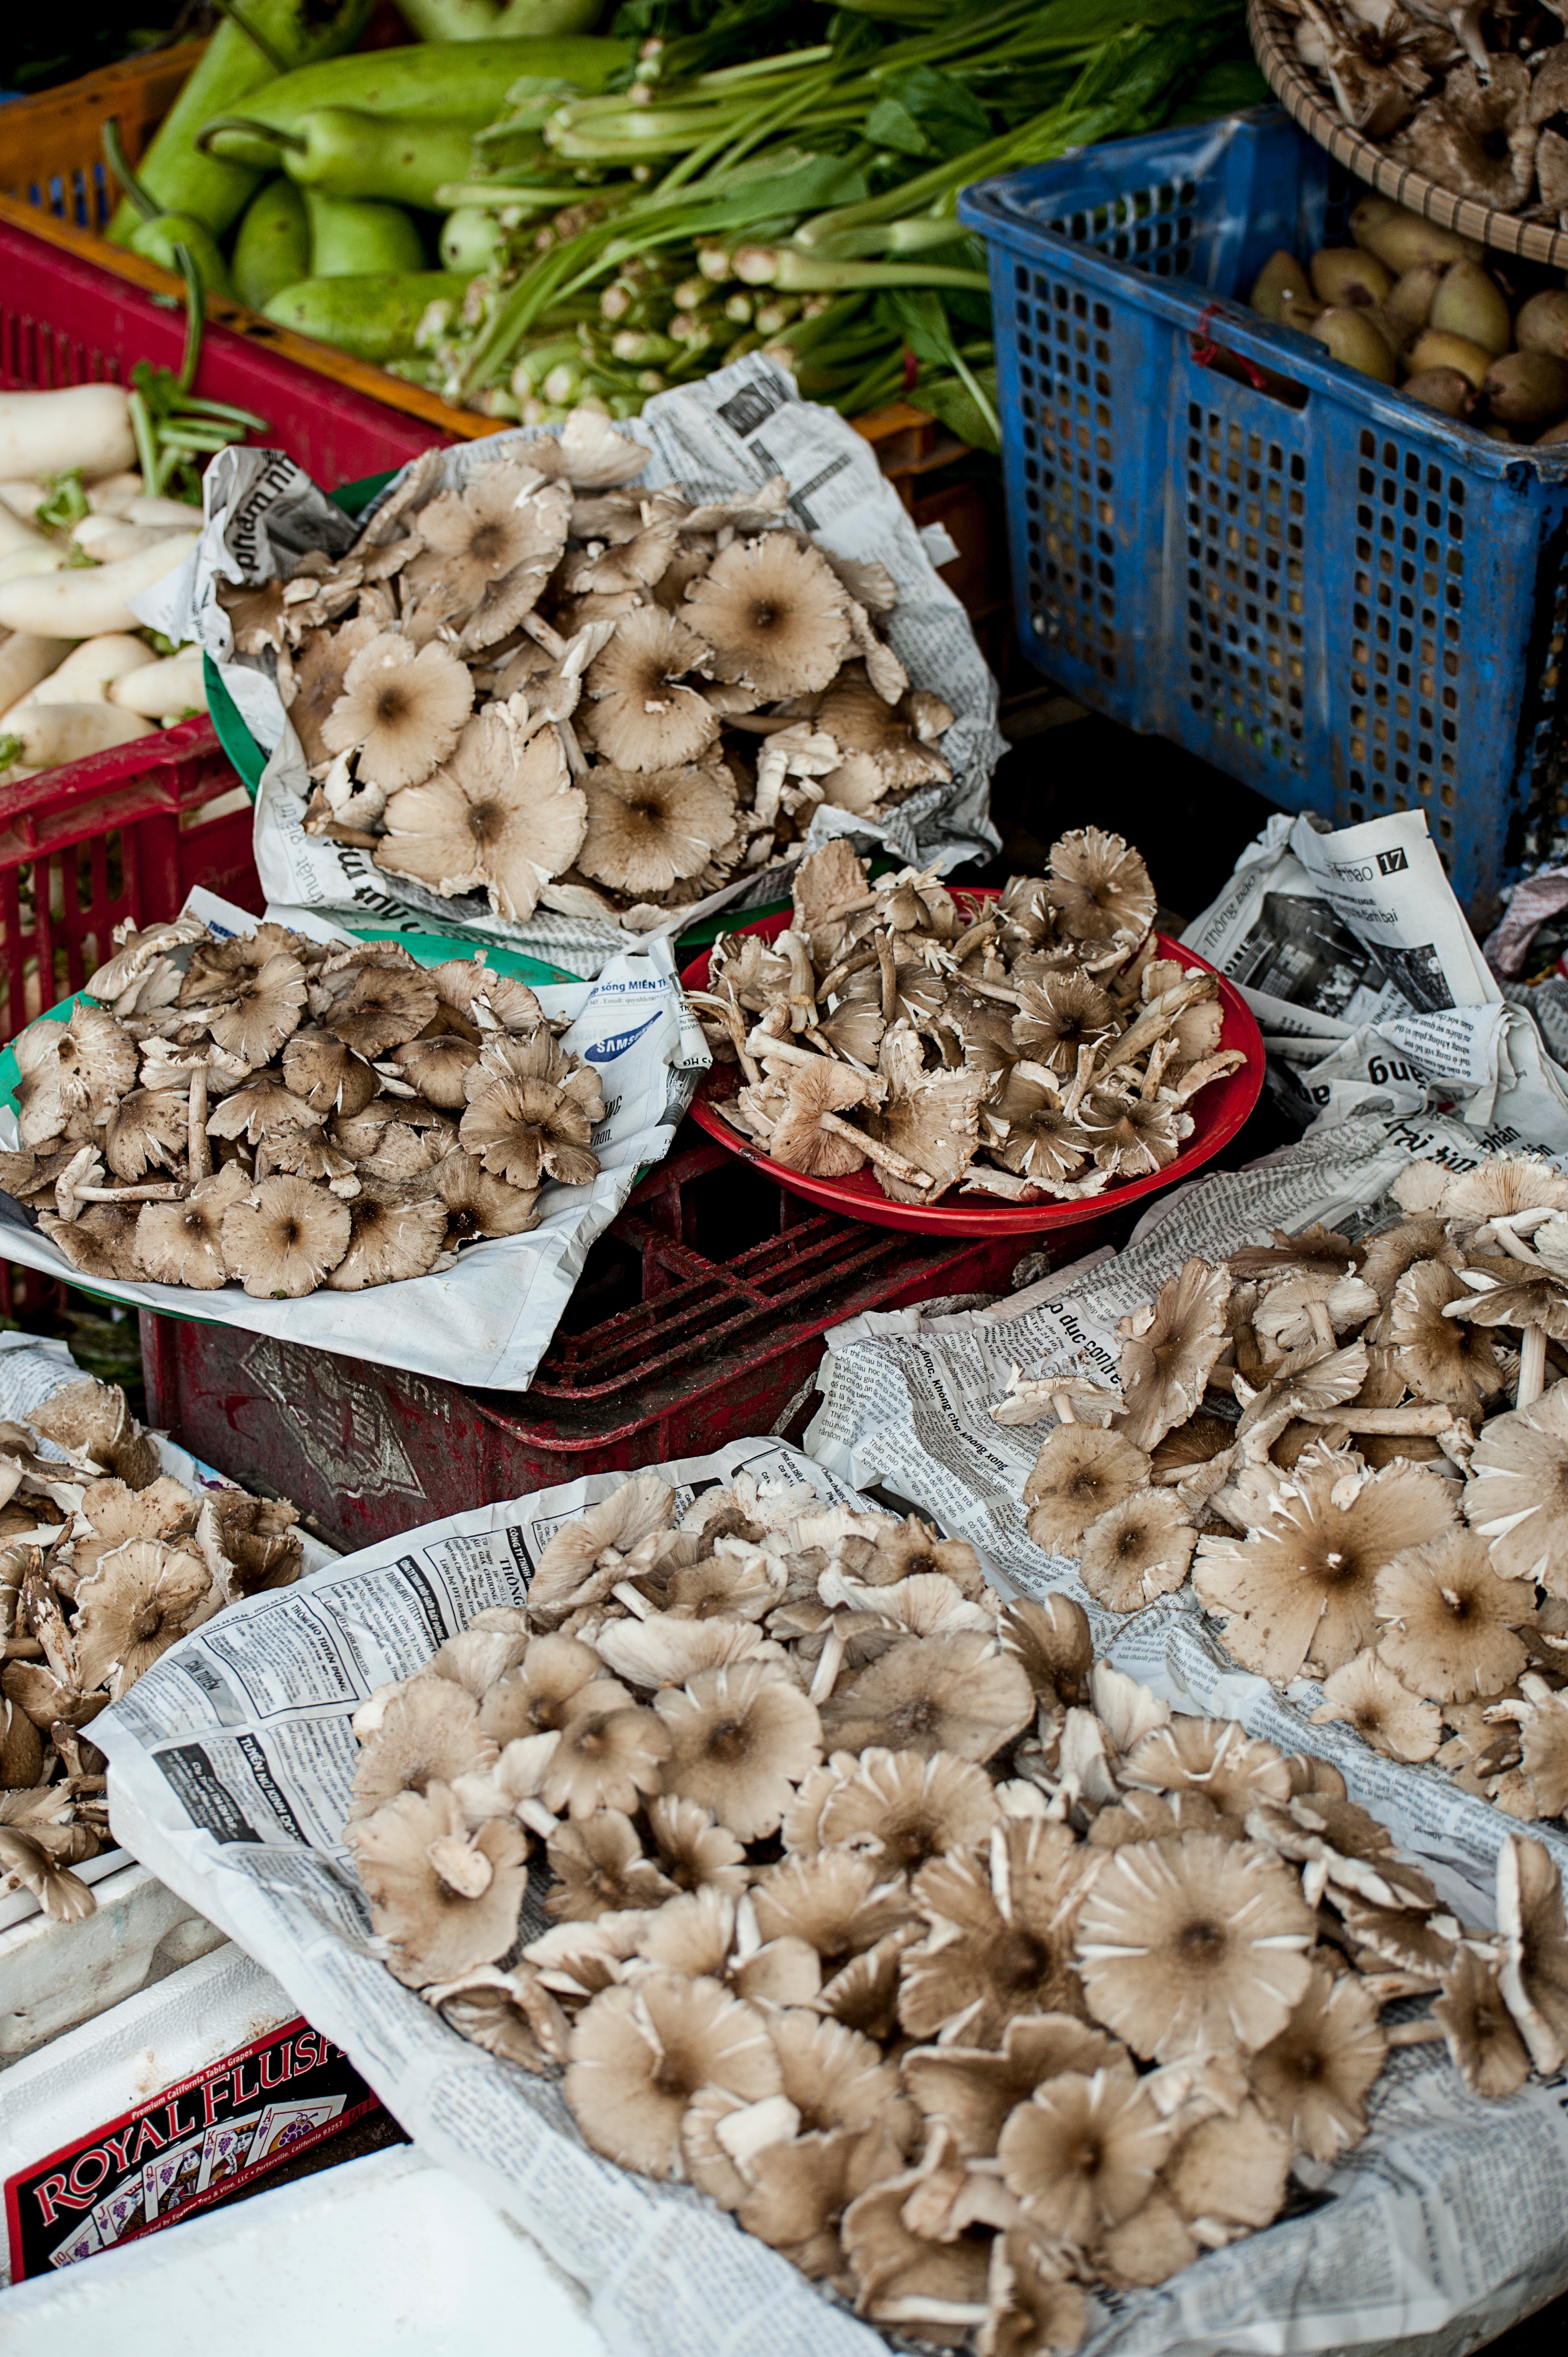
dish, meal, food, produce, market, breakfast, baking, dessert, snack food, cookies and crackers